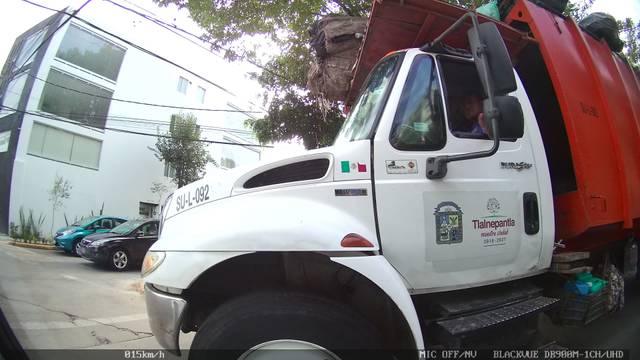
Region: Mexico
Coordinates: 19.536, -99.219